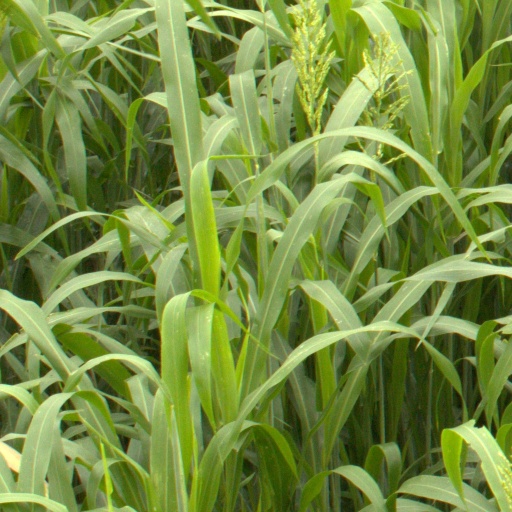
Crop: sorghum